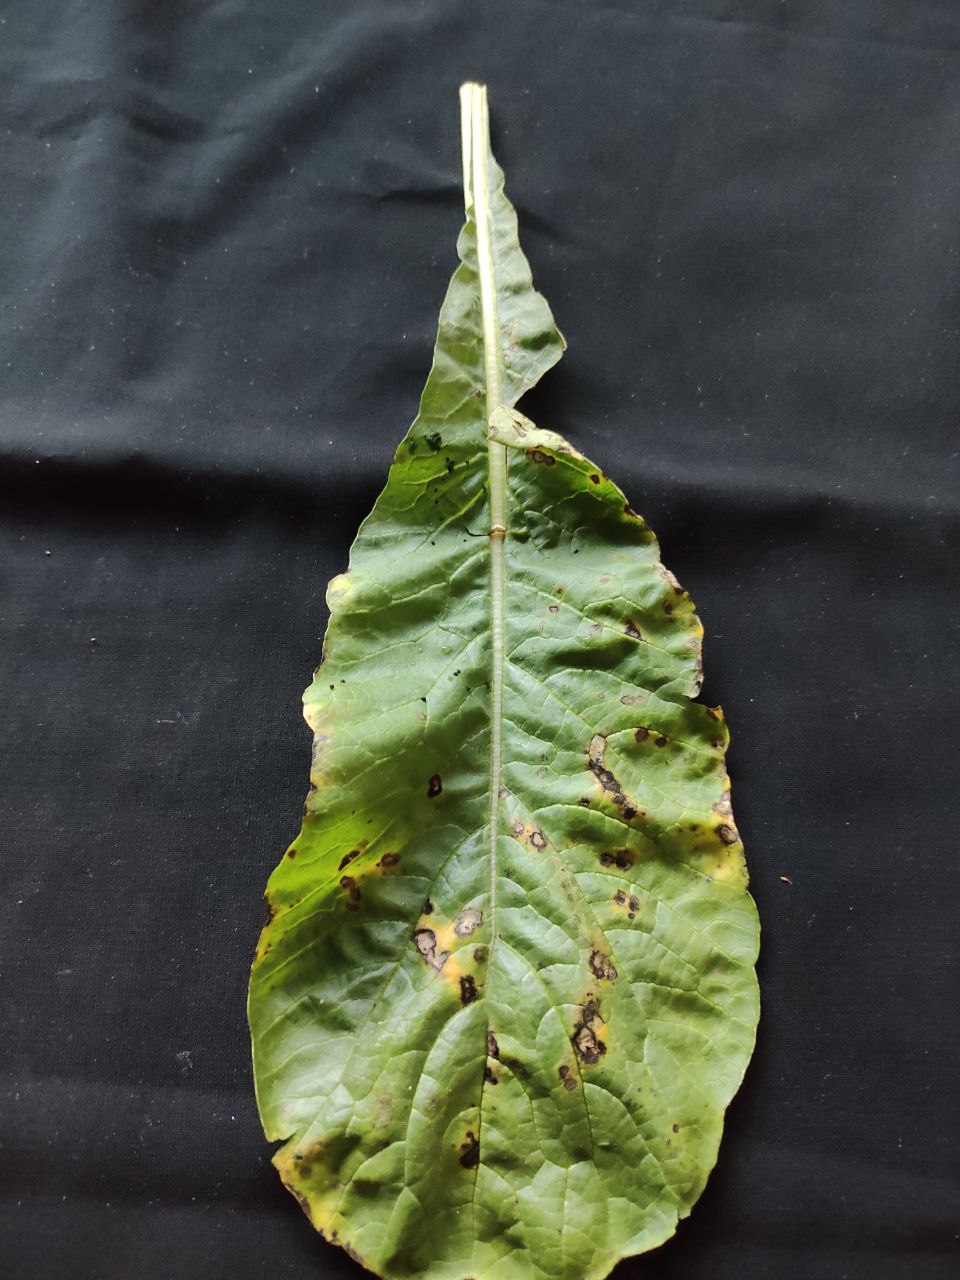
Label: Black leaf spot